Felix Rosenqvist

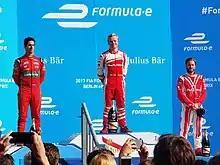
Rosenqvist on the podium after his first Formula E victory at the 2017 Berlin ePrix

On 22 August 2016, it was announced that Rosenqvist would partner former Formula One driver Nick Heidfeld at the Mahindra Formula E team for the 2016–17 Formula E season. On 10 June 2017, he won the first race at the Berlin ePrix. It would be the first victory for him, as well as for his team. At the end of 2018, he made his last race start in Formula E before moving on to the Indy Car Series.